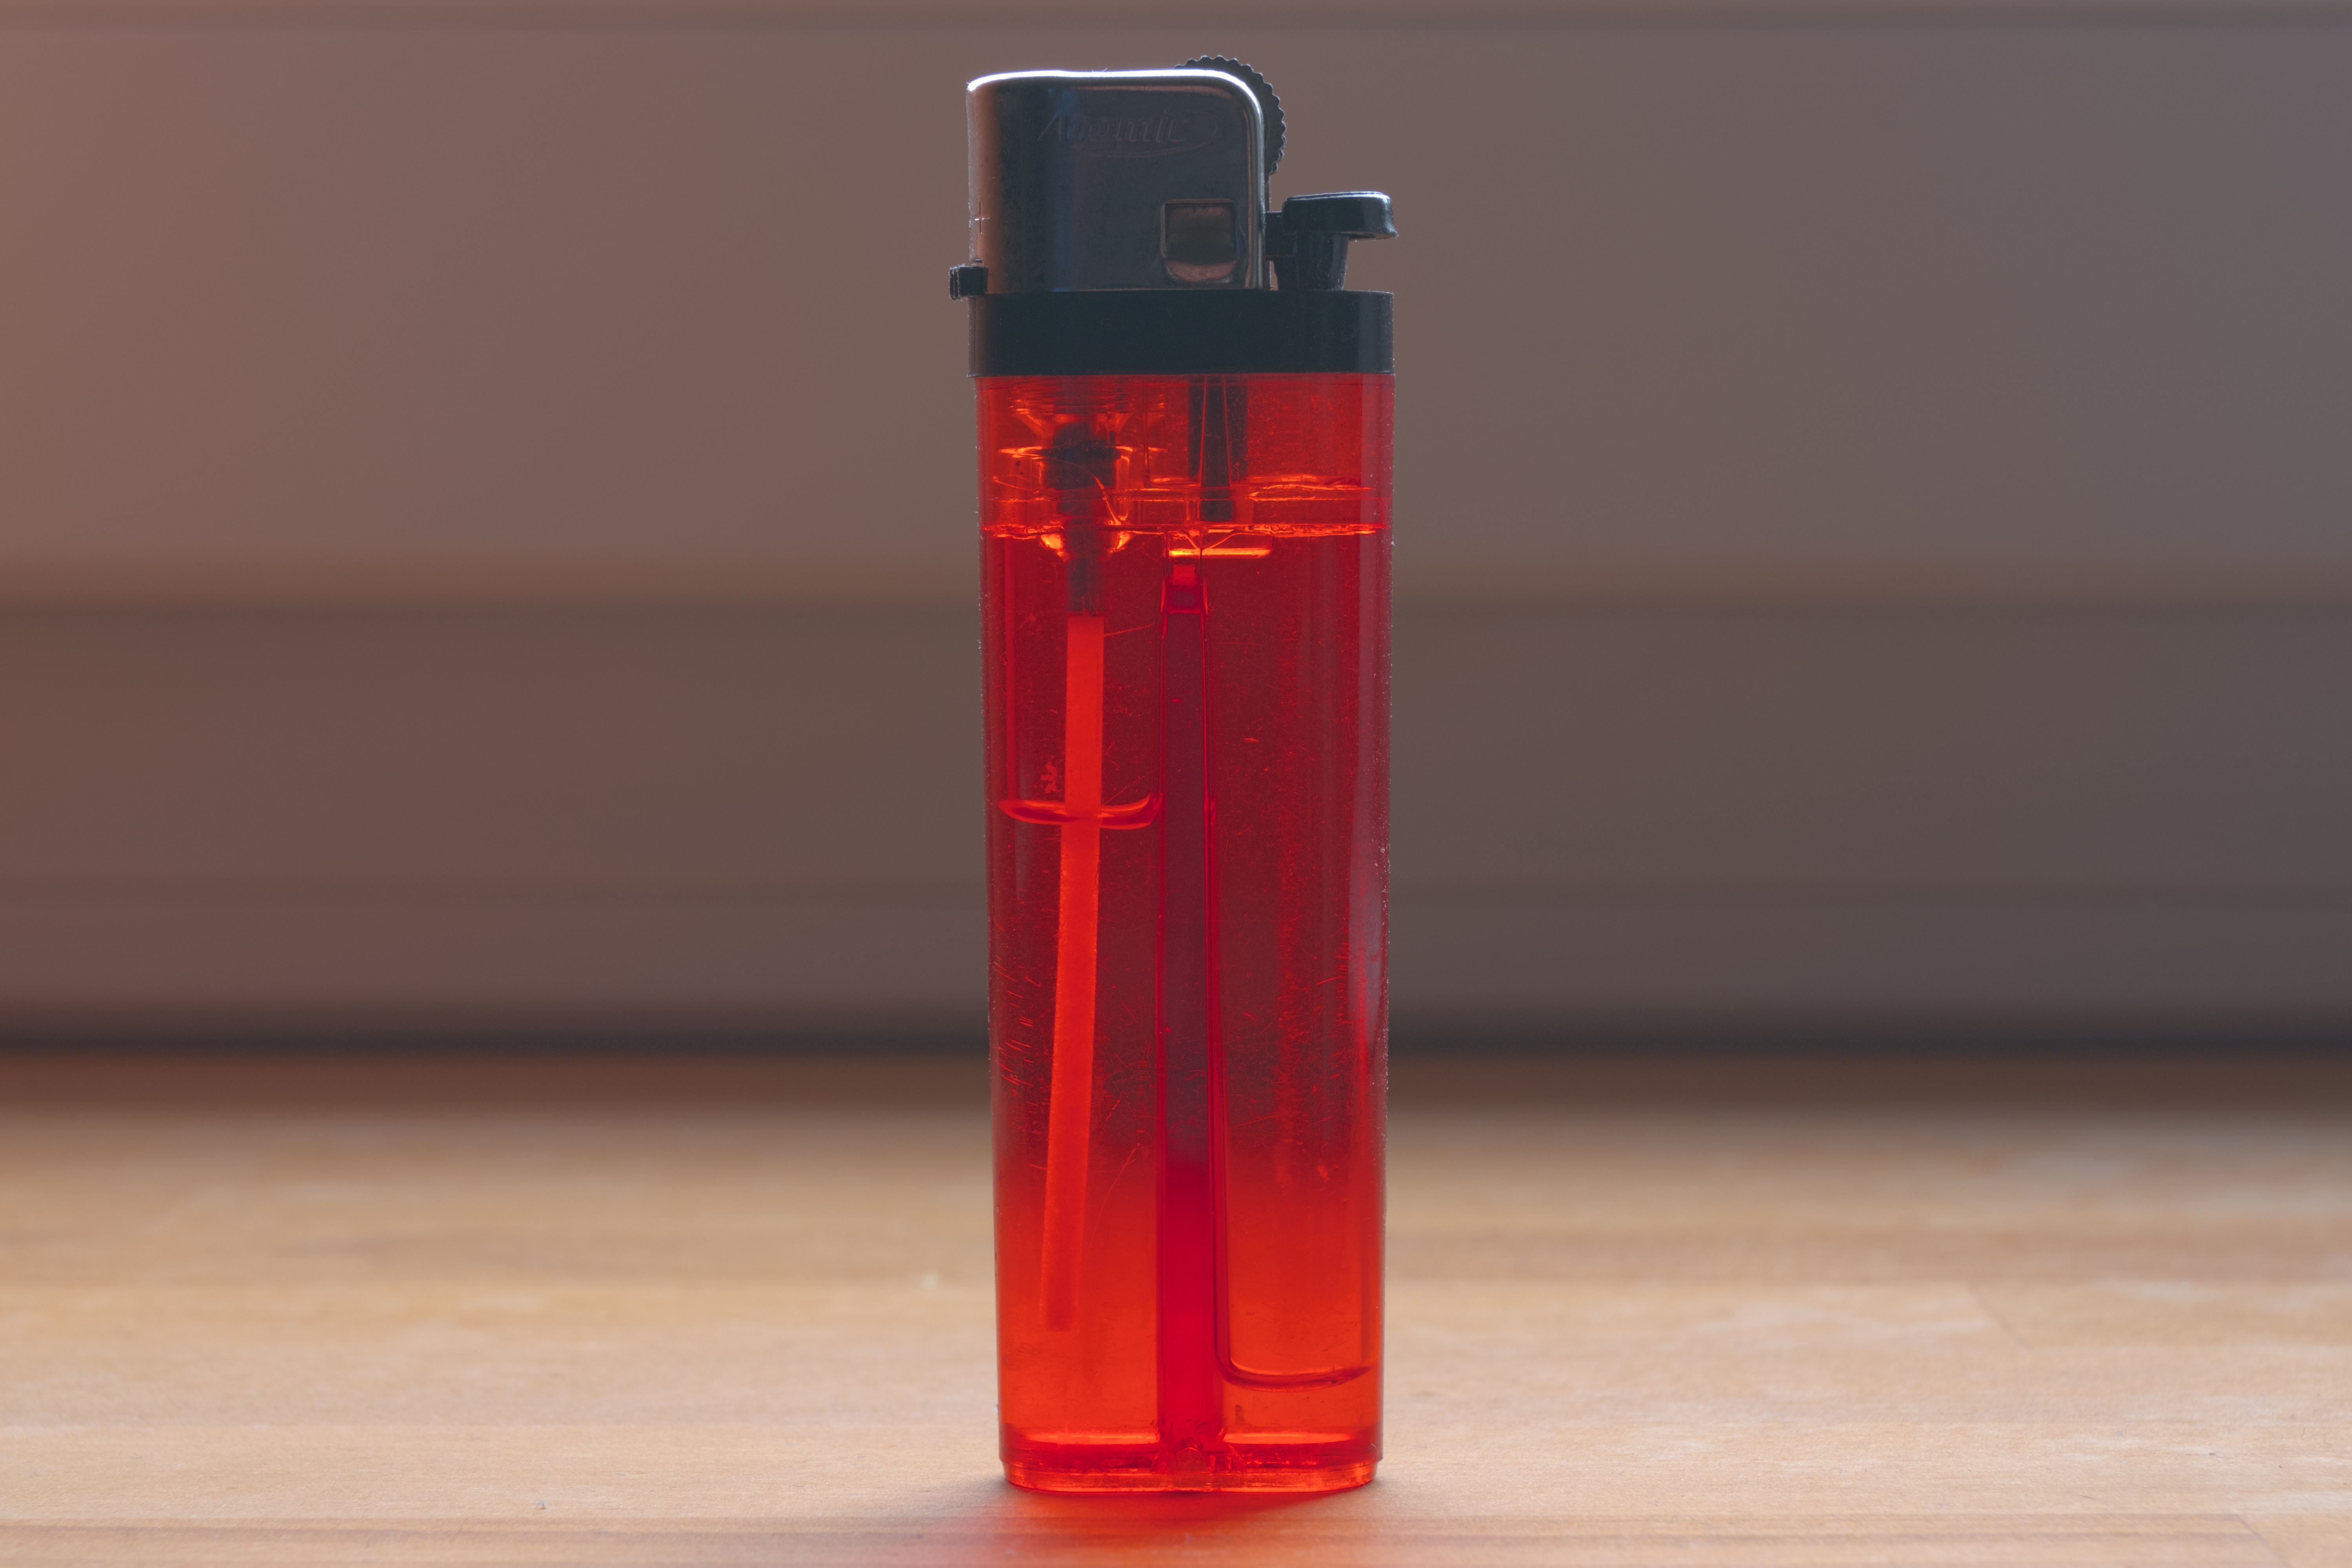
red, bottle, lighting, tableware, glass bottle, product, plastic bottle, drinkware